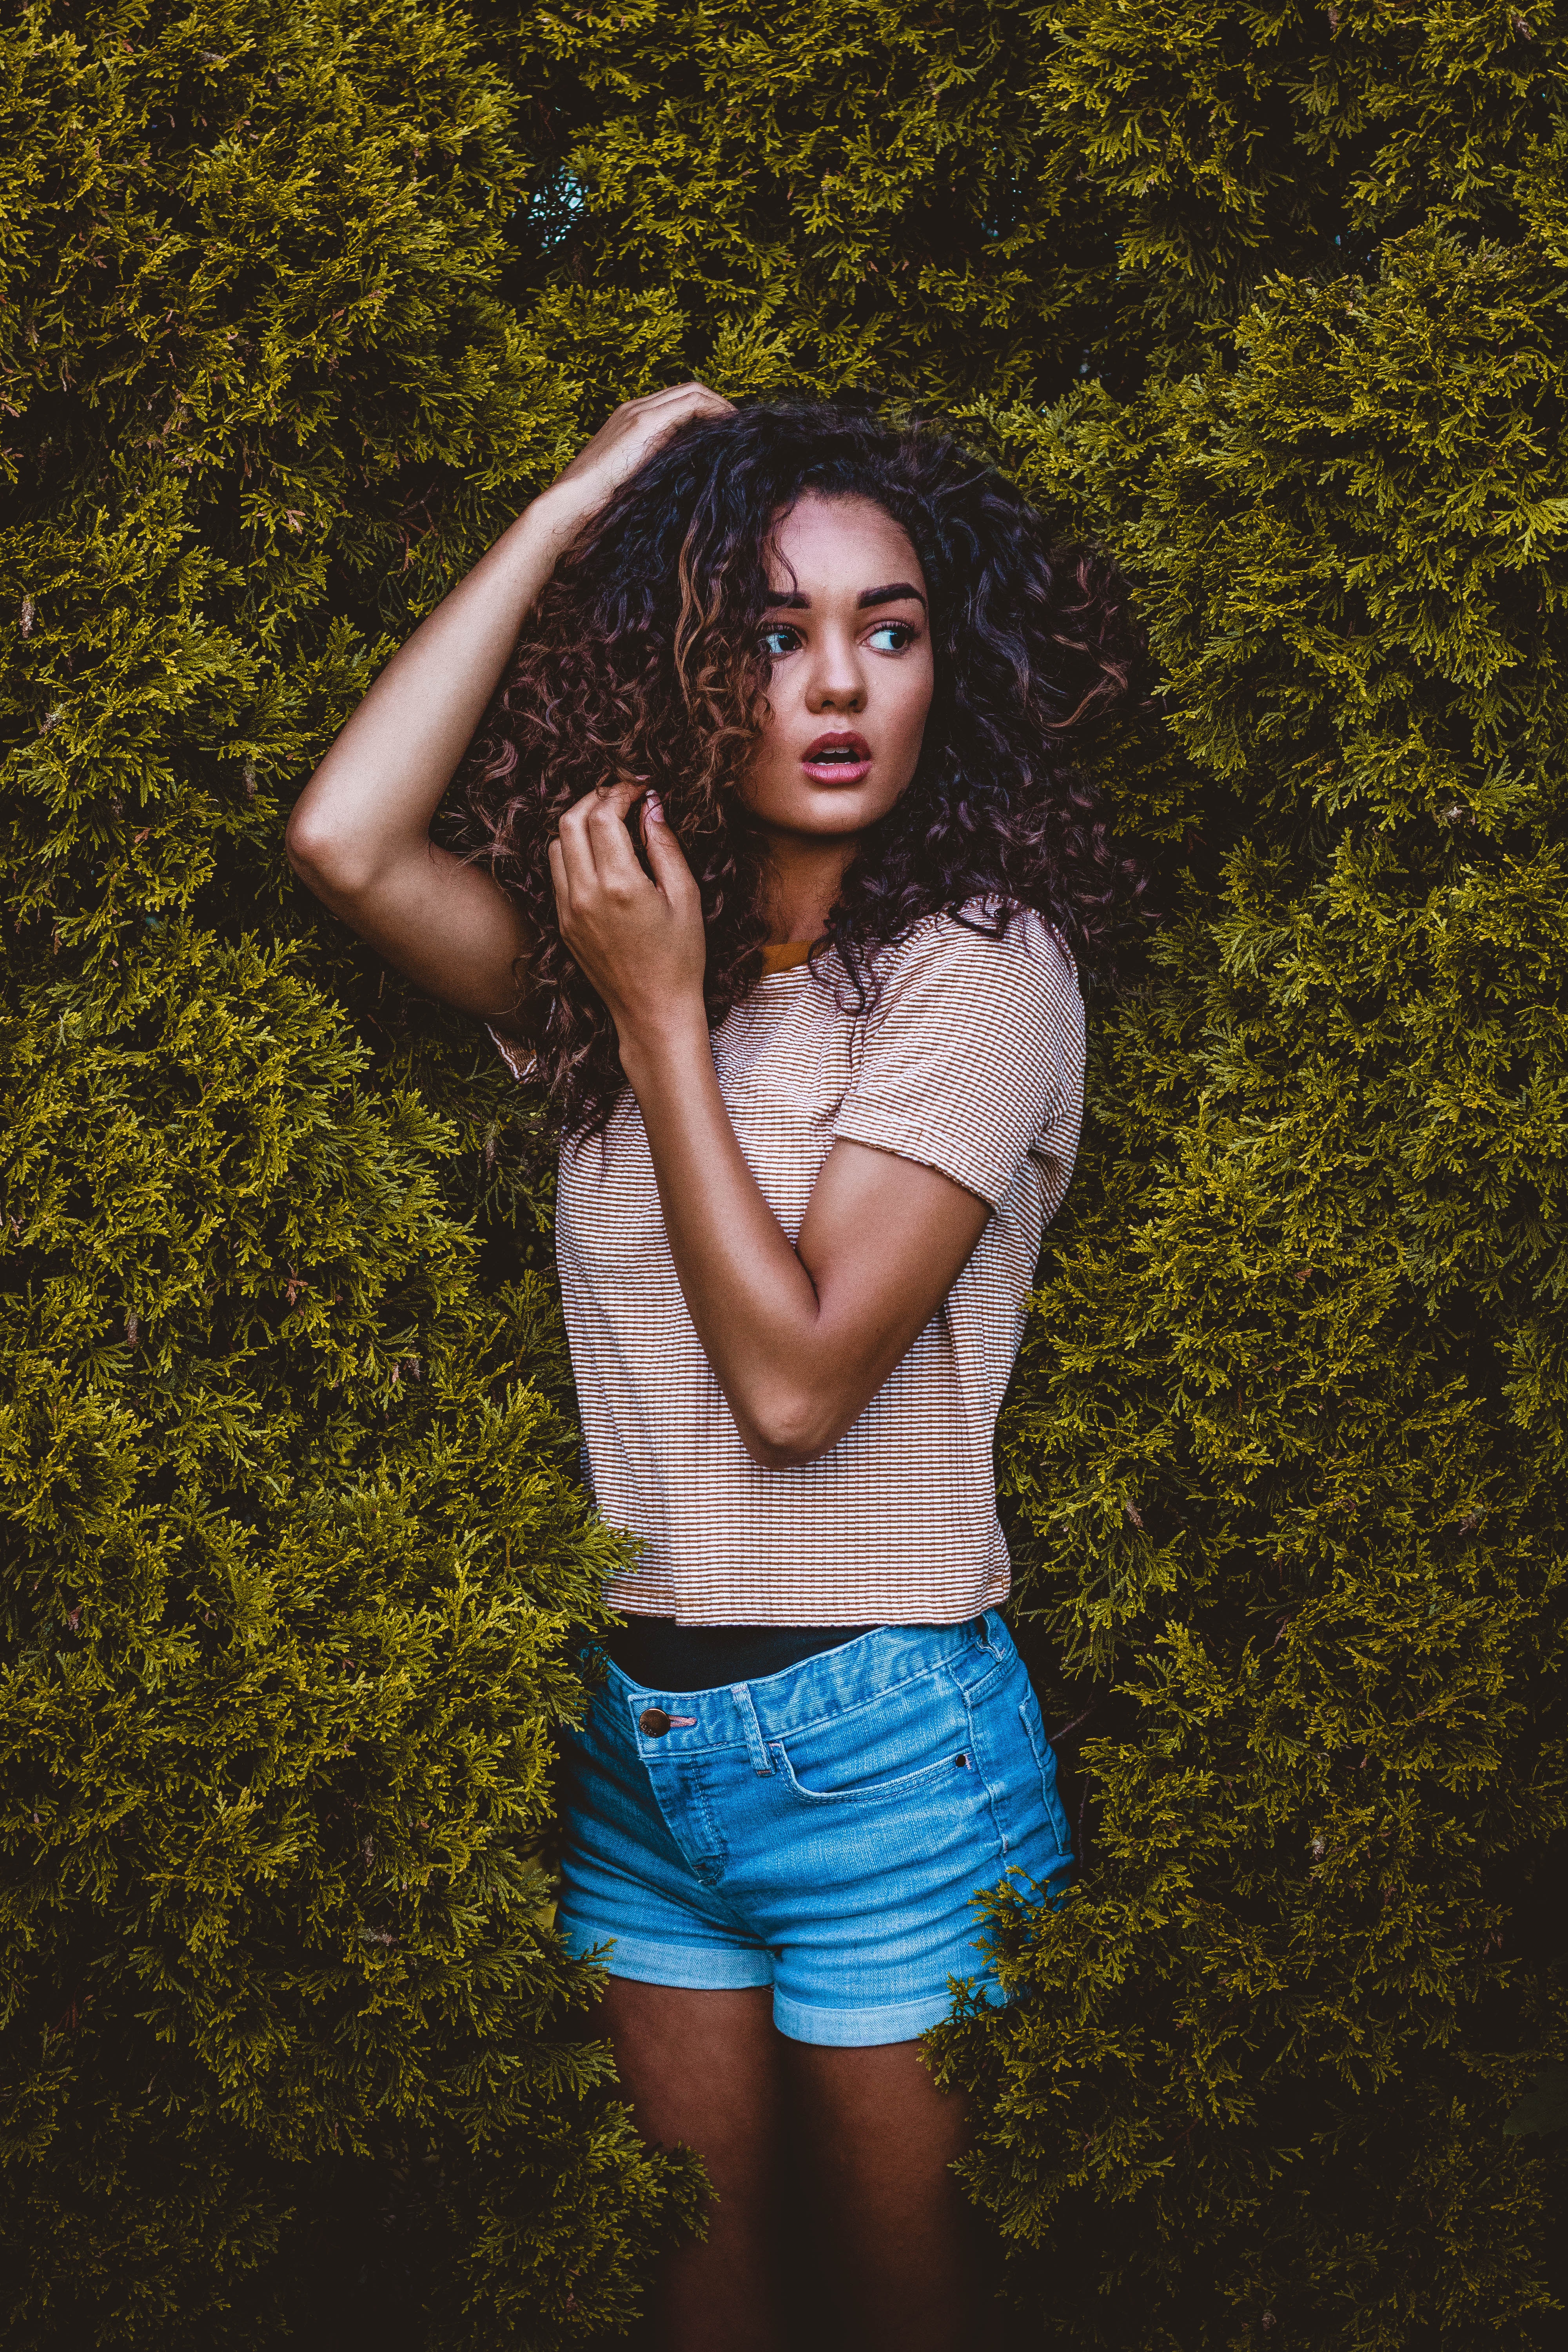
tree, grass, girl, photography, sunlight, trunk, standing, model, lady, smile, muscle, long hair, black hair, fun, eye, photograph, beauty, photo shoot, brown hair, portrait photography